Toyah Willcox

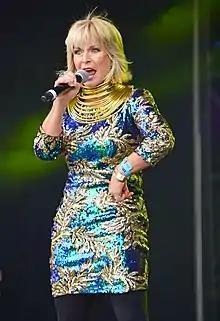
Willcox performing live at Let's Rock Liverpool in 2021

Toyah Ann Willcox (born 18 May 1958) is an English singer-songwriter, actress, and television presenter. In a career spanning more than 40 years, she has had eight top 40 singles, released over 20 albums, written two books, appeared in over 40 stage plays and 10 feature films, and voiced and presented numerous television shows.